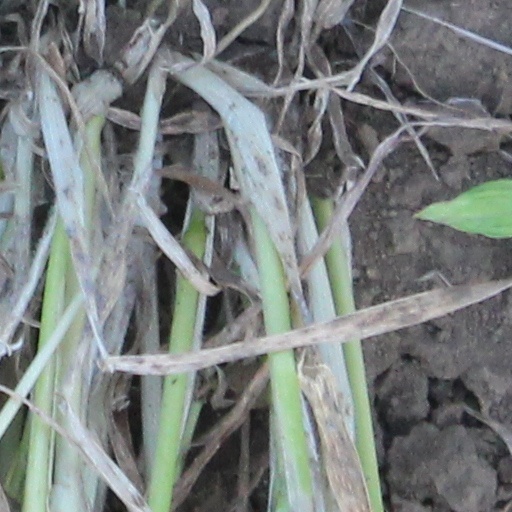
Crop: wheat